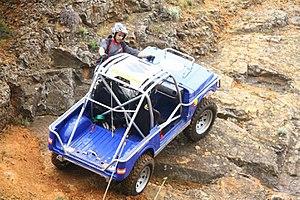
Trial de Baixas 2012 § Cyril Guidarini &amp
Le Trial 4x4 & Buggy ufolep est un sport mécanique.